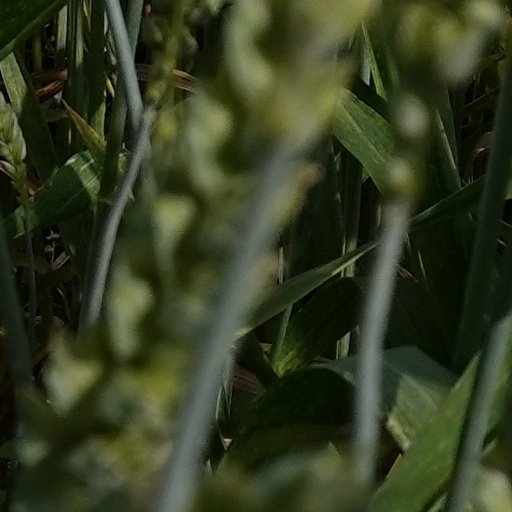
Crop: wheat